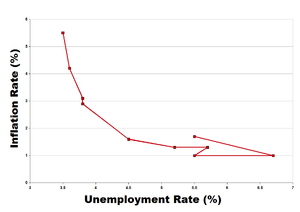
Relation entre le taux d'inflation et le taux de chômage (courbe de Philips) aux Etats-Unis entre 1960 et 1969. Données du Bureau of Labor Statistics. Inflation et chômage en moyenne annuelle. Chaque point représente une année.